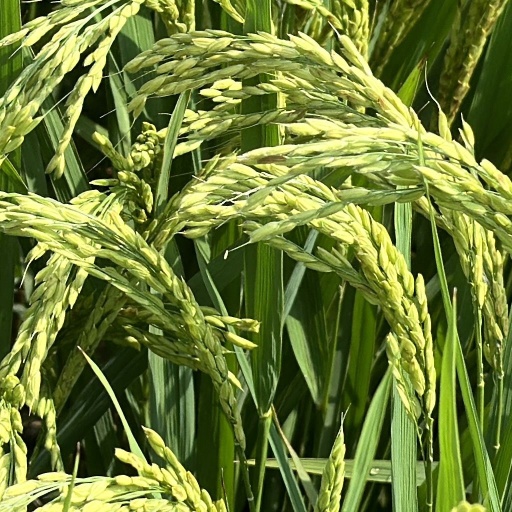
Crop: rice